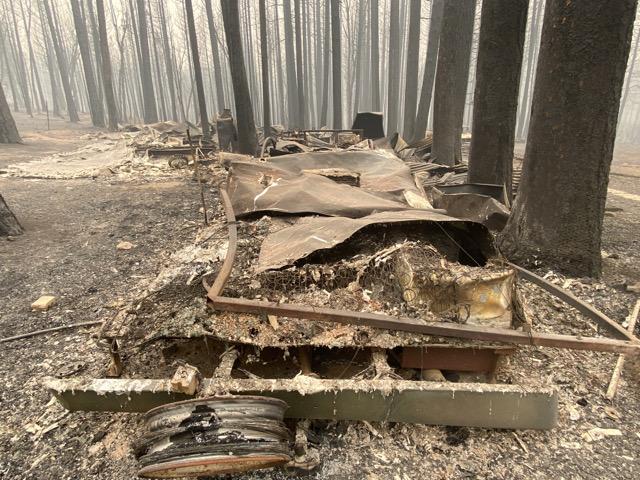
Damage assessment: destroyed